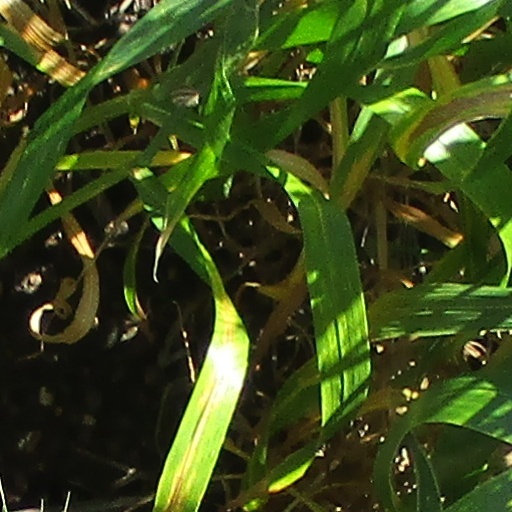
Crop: wheat